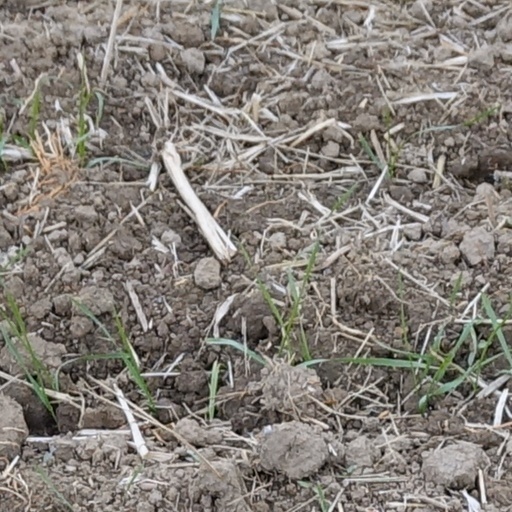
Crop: wheat